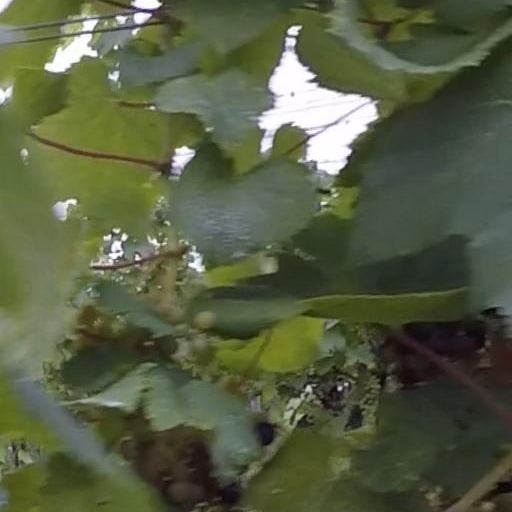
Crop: grape